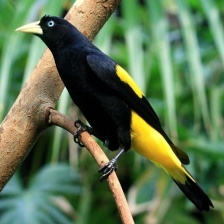
Species: YELLOW CACIQUE
Scientific name: CACICUS CELA